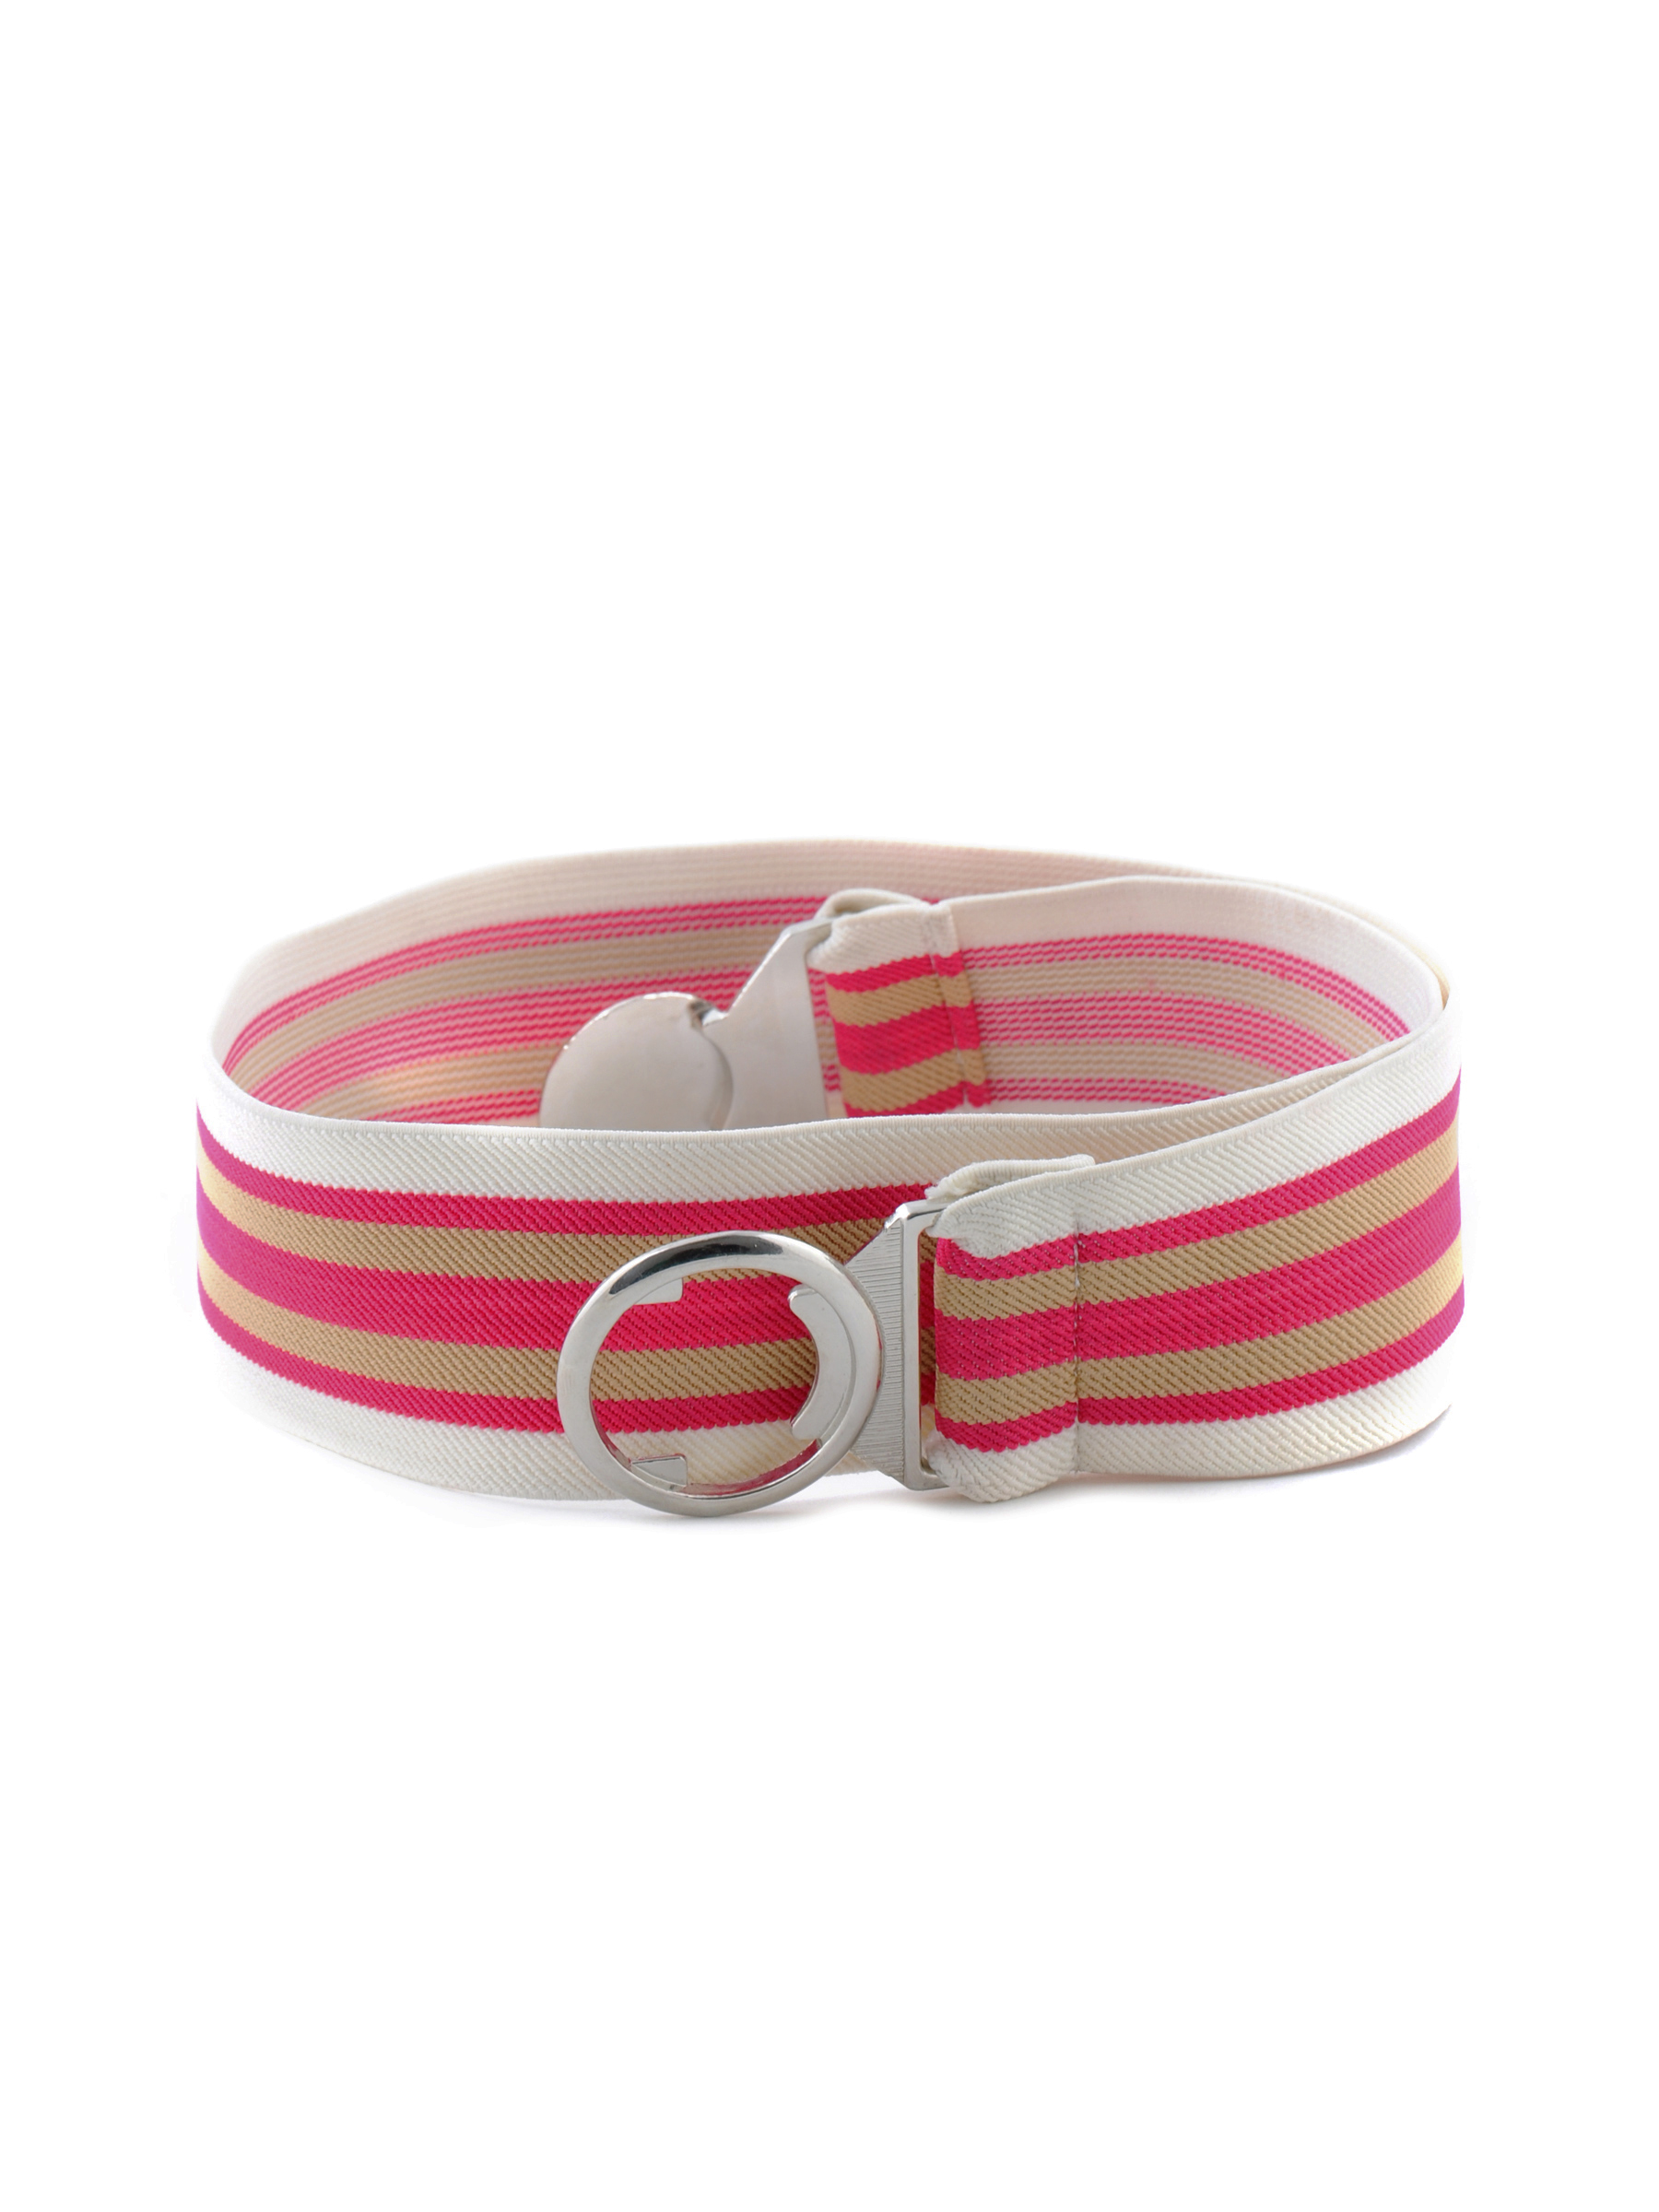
Lino Perros Women Ladies Belts Pink/Beige Stripes Pink Belts
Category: Accessories / Belts / Belts
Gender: Women
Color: Pink
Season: Winter 2015
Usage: Casual